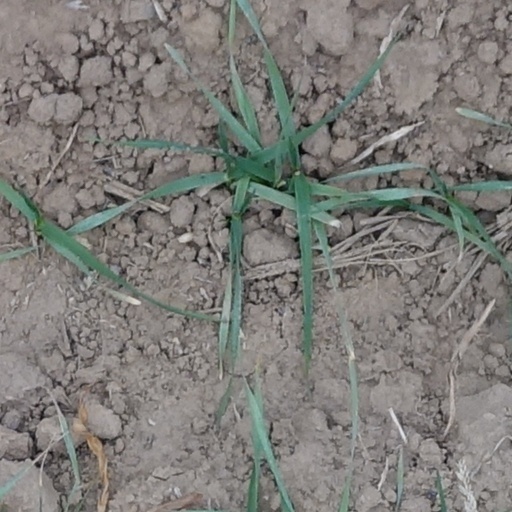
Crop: wheat